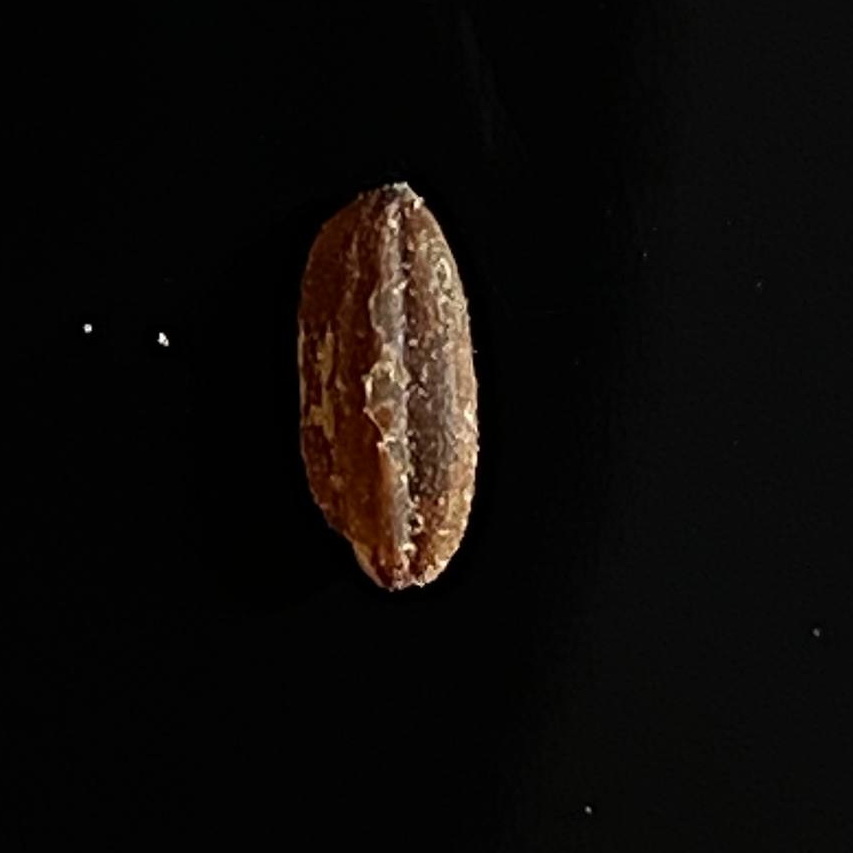
Rice variety: Lal_Aush